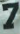
Number: 7